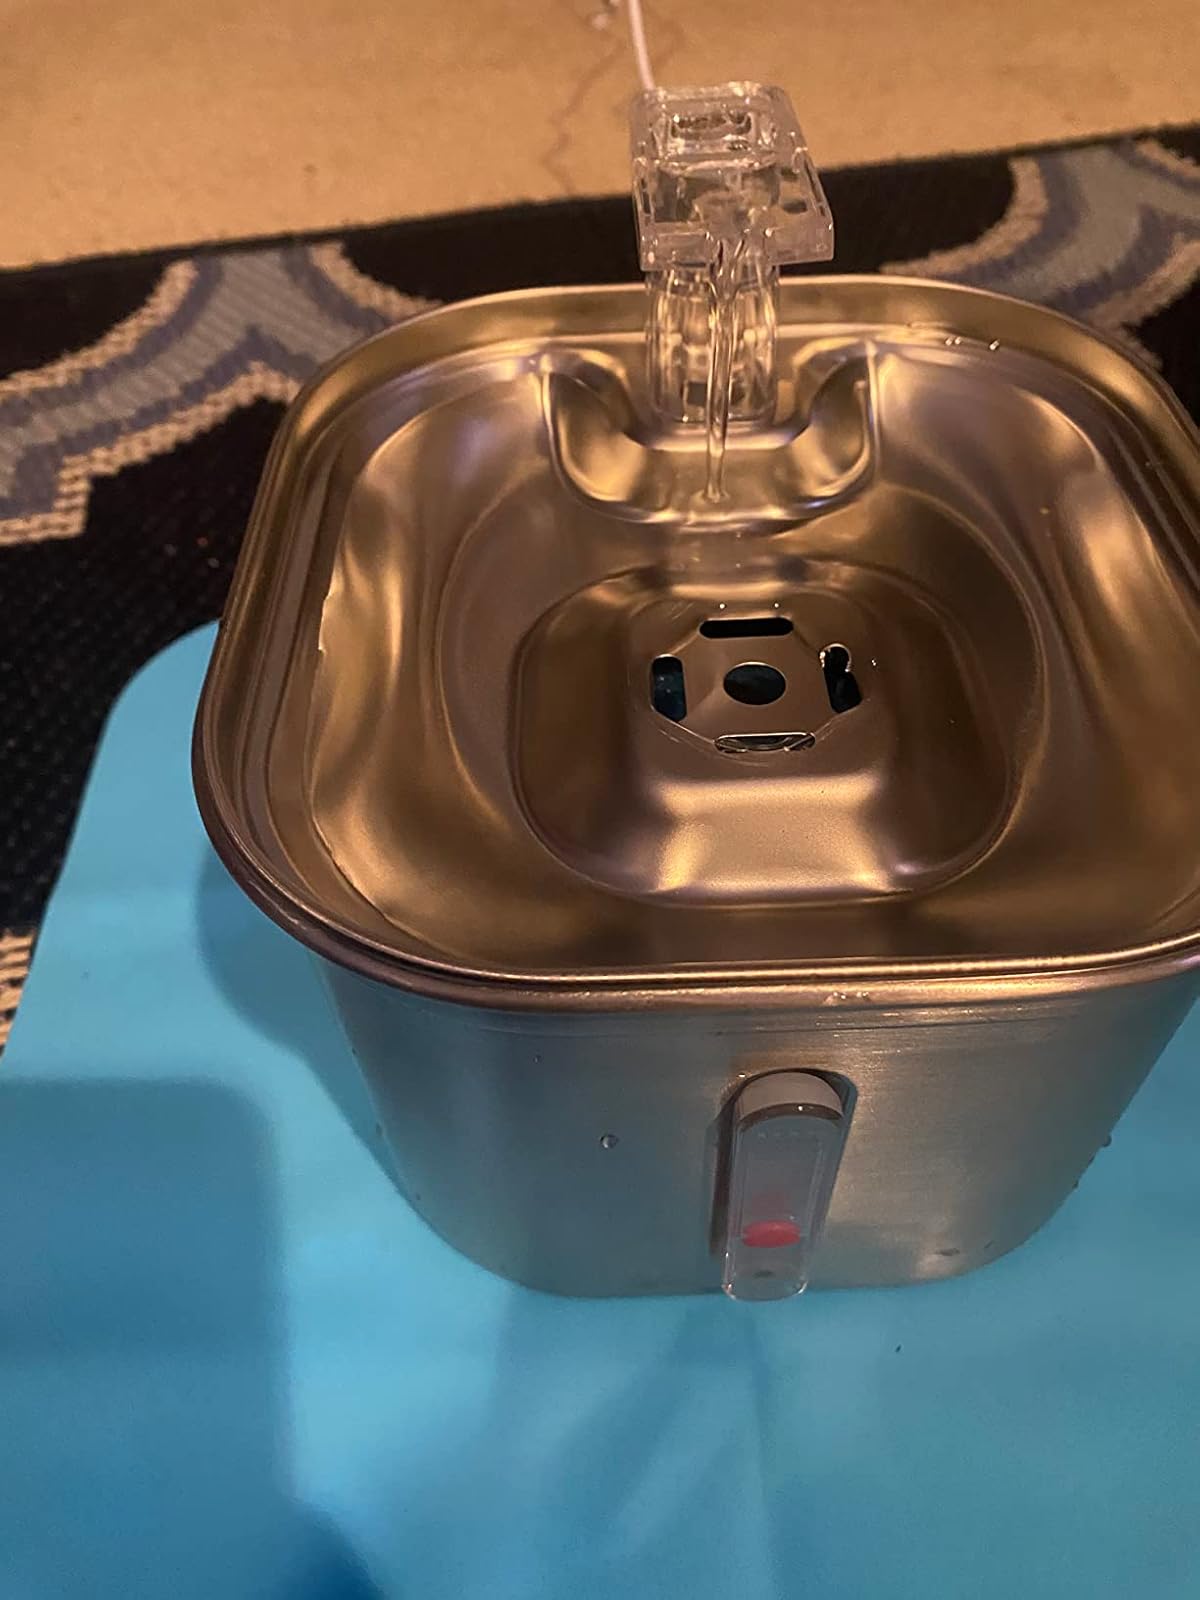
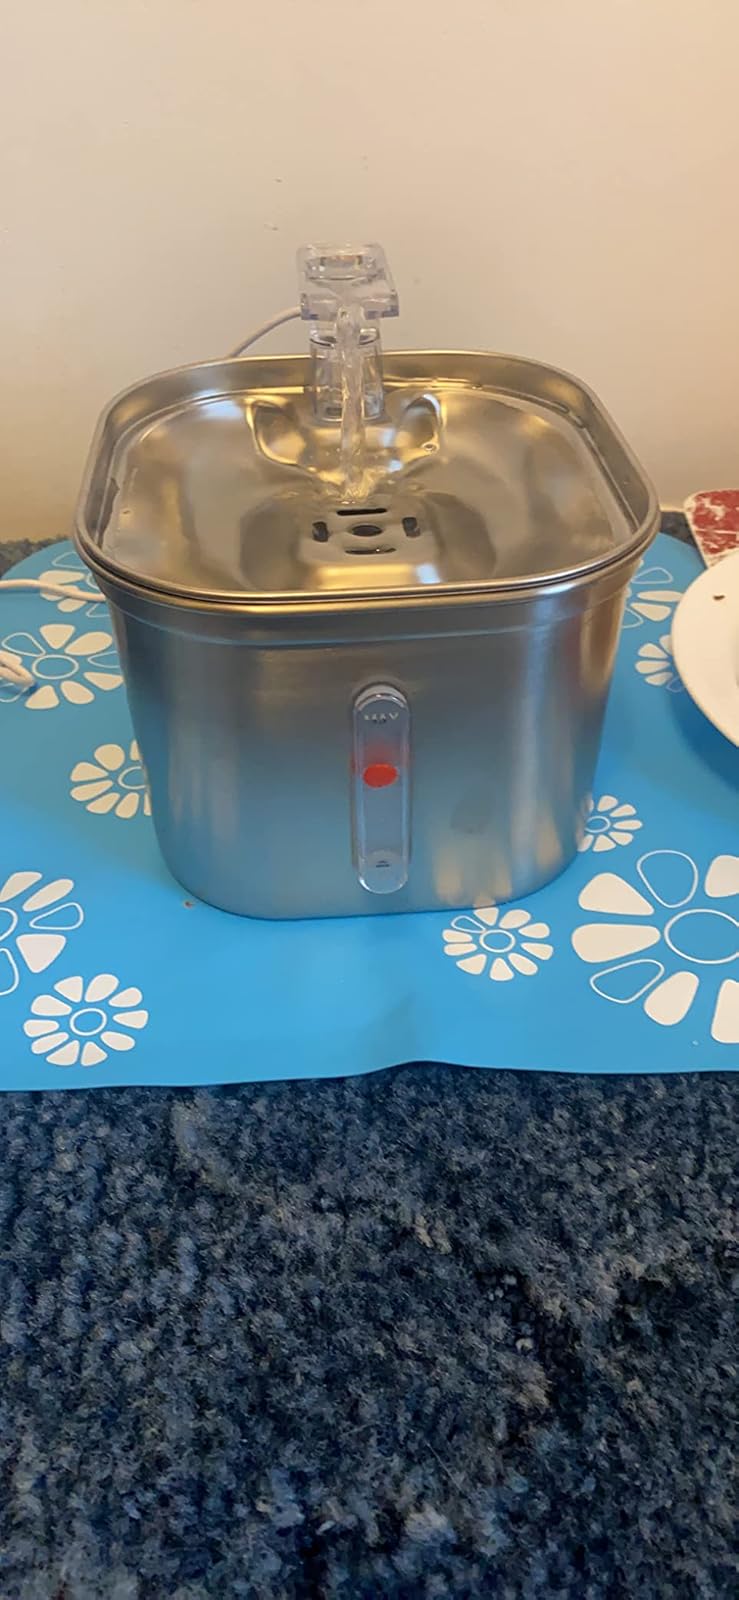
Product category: items_bowl
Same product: yes